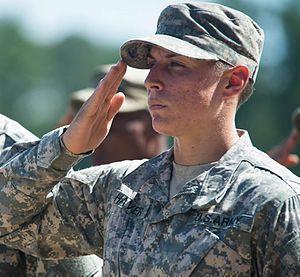
Le Ranger Tab est une décoration militaire américaine créée en 1950 et attribuée aux soldats ayant effectué avec succès les 61 jours de formation tactique au combat d'infanterie dispensés par la Ranger School, école du corps des United States Army Rangers.